Wey and Godalming Navigations

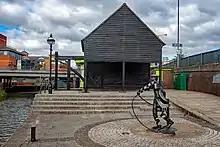
Guildford wharf

The Stevens family were connected with the navigation from 1812, when the first William Stevens was employed as the lock-keeper at Trigg Lock. He moved on to Thames Lock in 1820, and then became the wharfinger at Guildford in 1823. He also built up a business as a coal merchant, and was succeeded by his son William Stevens II in 1856. William II became general manager of the Godalming Navigation in 1869, and obtained the Portmore shares in 1888. On his death two years later, William Stevens III became the manager of both navigations, but sought to ensure ownership by buying up most of the Langton shares.